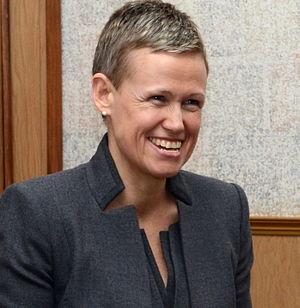
Alice Walpole, ambassadrice du Royaume-Uni à Luxembourg Le 18 décembre 2014, sur initiative de l'ambassade du Royaume-Uni, une délégation de diplomates visita le couvent de Cinqfontaines. Entre 1941 et 1943 ce site servait à l'occupant allemand de camp d'internement de la population juive. La délégation fut accueillie par le Père Jean-Jacques Flammang de la Congrégation des prêtres du Sacré-Coeur qui offrit le petit déjeuner et présenta le couvent. Lors d'une visite des lieux, l'historien Marc Schoentgen décrivit les conditions de vie extrêmes des personnes internées qui furent transférées par après vers les camps de concentration d’Auschwitz, de Theresienstadt (Térézin), de Litzmannstadt (Lodz) et d’Izbica. L'architecte Christoph Rosenberg présenta le projet d'un «Centre de rencontre et de mémoire de la Shoah» à cet endroit historique et Henri Juda, président de MemoShoah, détailla en profondeur le concept, qui a le support de la Congrégation des prêtres du Sacré-Coeur. La délégation se rendit ensuite à Marnach au Cube 521 où elle fut accueillie par la directrice Odile Simon qui présenta le Centre culturel et invita à un déjeuner campagnard. L'historien Paul Dostert y retraça l'histoire de la persécution de la population juive luxembourgeoise pendant la Seconde Guerre mondiale et informa des récentes découvertes historiques à ce sujet. Lëtzebuergesch: D'Alice Walpole, englesch Ambassadrice zu Lëtzebuerg. Op Initiativ vun der englescher Ambassade hunn eng Dozen Diplomaten den 18. Dezember 2014 d'Klouschter op der Pafemille besicht. Do goufe se vum Responsablen, dem Père Jean-Jacques Flammang empfaangen, deen de Kaffi offréiert huet an op d'Geschicht vum Klouschter a vun den Häerz-Jesu Pateren, agaangen ass. D'Klouschter, 1903 gegrënnt, gouf am Zweete Weltkrich vun den Nazien als Internéierunglager fir jiddesch Matbierger benotzt. Bei der Visite des lieux huet den Historiker Marc Schoentgen d'Zäit vun 1941 bis 1943 beschriwwen, wou hei ënner onmënschleche Konditiounen eng knapp 300 Leit duerchgeschleist goufen ier se a Vernichtungslager an Osteuropa ëmbruecht goufen. Den Architekt Christoph Rosenberg huet d'Pläng fir e «Centre de rencontre et de mémoire de la Shoah» virgestallt an den Henri Juda, President vu MemoShoah huet weider Explikatiounen zu deem Projet ginn, deen op d'Ënnerstëtzung vun den Häerz-Jesu Pateren ziele kann. Duerno gouf d'Delegatioun zu Maarnech vum Odile Simon, Direktesch vum Cube 521, empfaangen, déi den Diplomaten de Kultur- a Kongresszentrum virgestallt huet an op e Mëttesbuffet mat lokale Spezialitéiten invitéiert huet. Den Historiker Paul Dostert ass dunn a sengem Virtrag op d'Geschicht vun der jiddescher Bevëlkerung an den 1940er Joren zu Lëtzebuerg agaangen a konnt bis dato onbekannt Dokumenter heizou presentéieren.